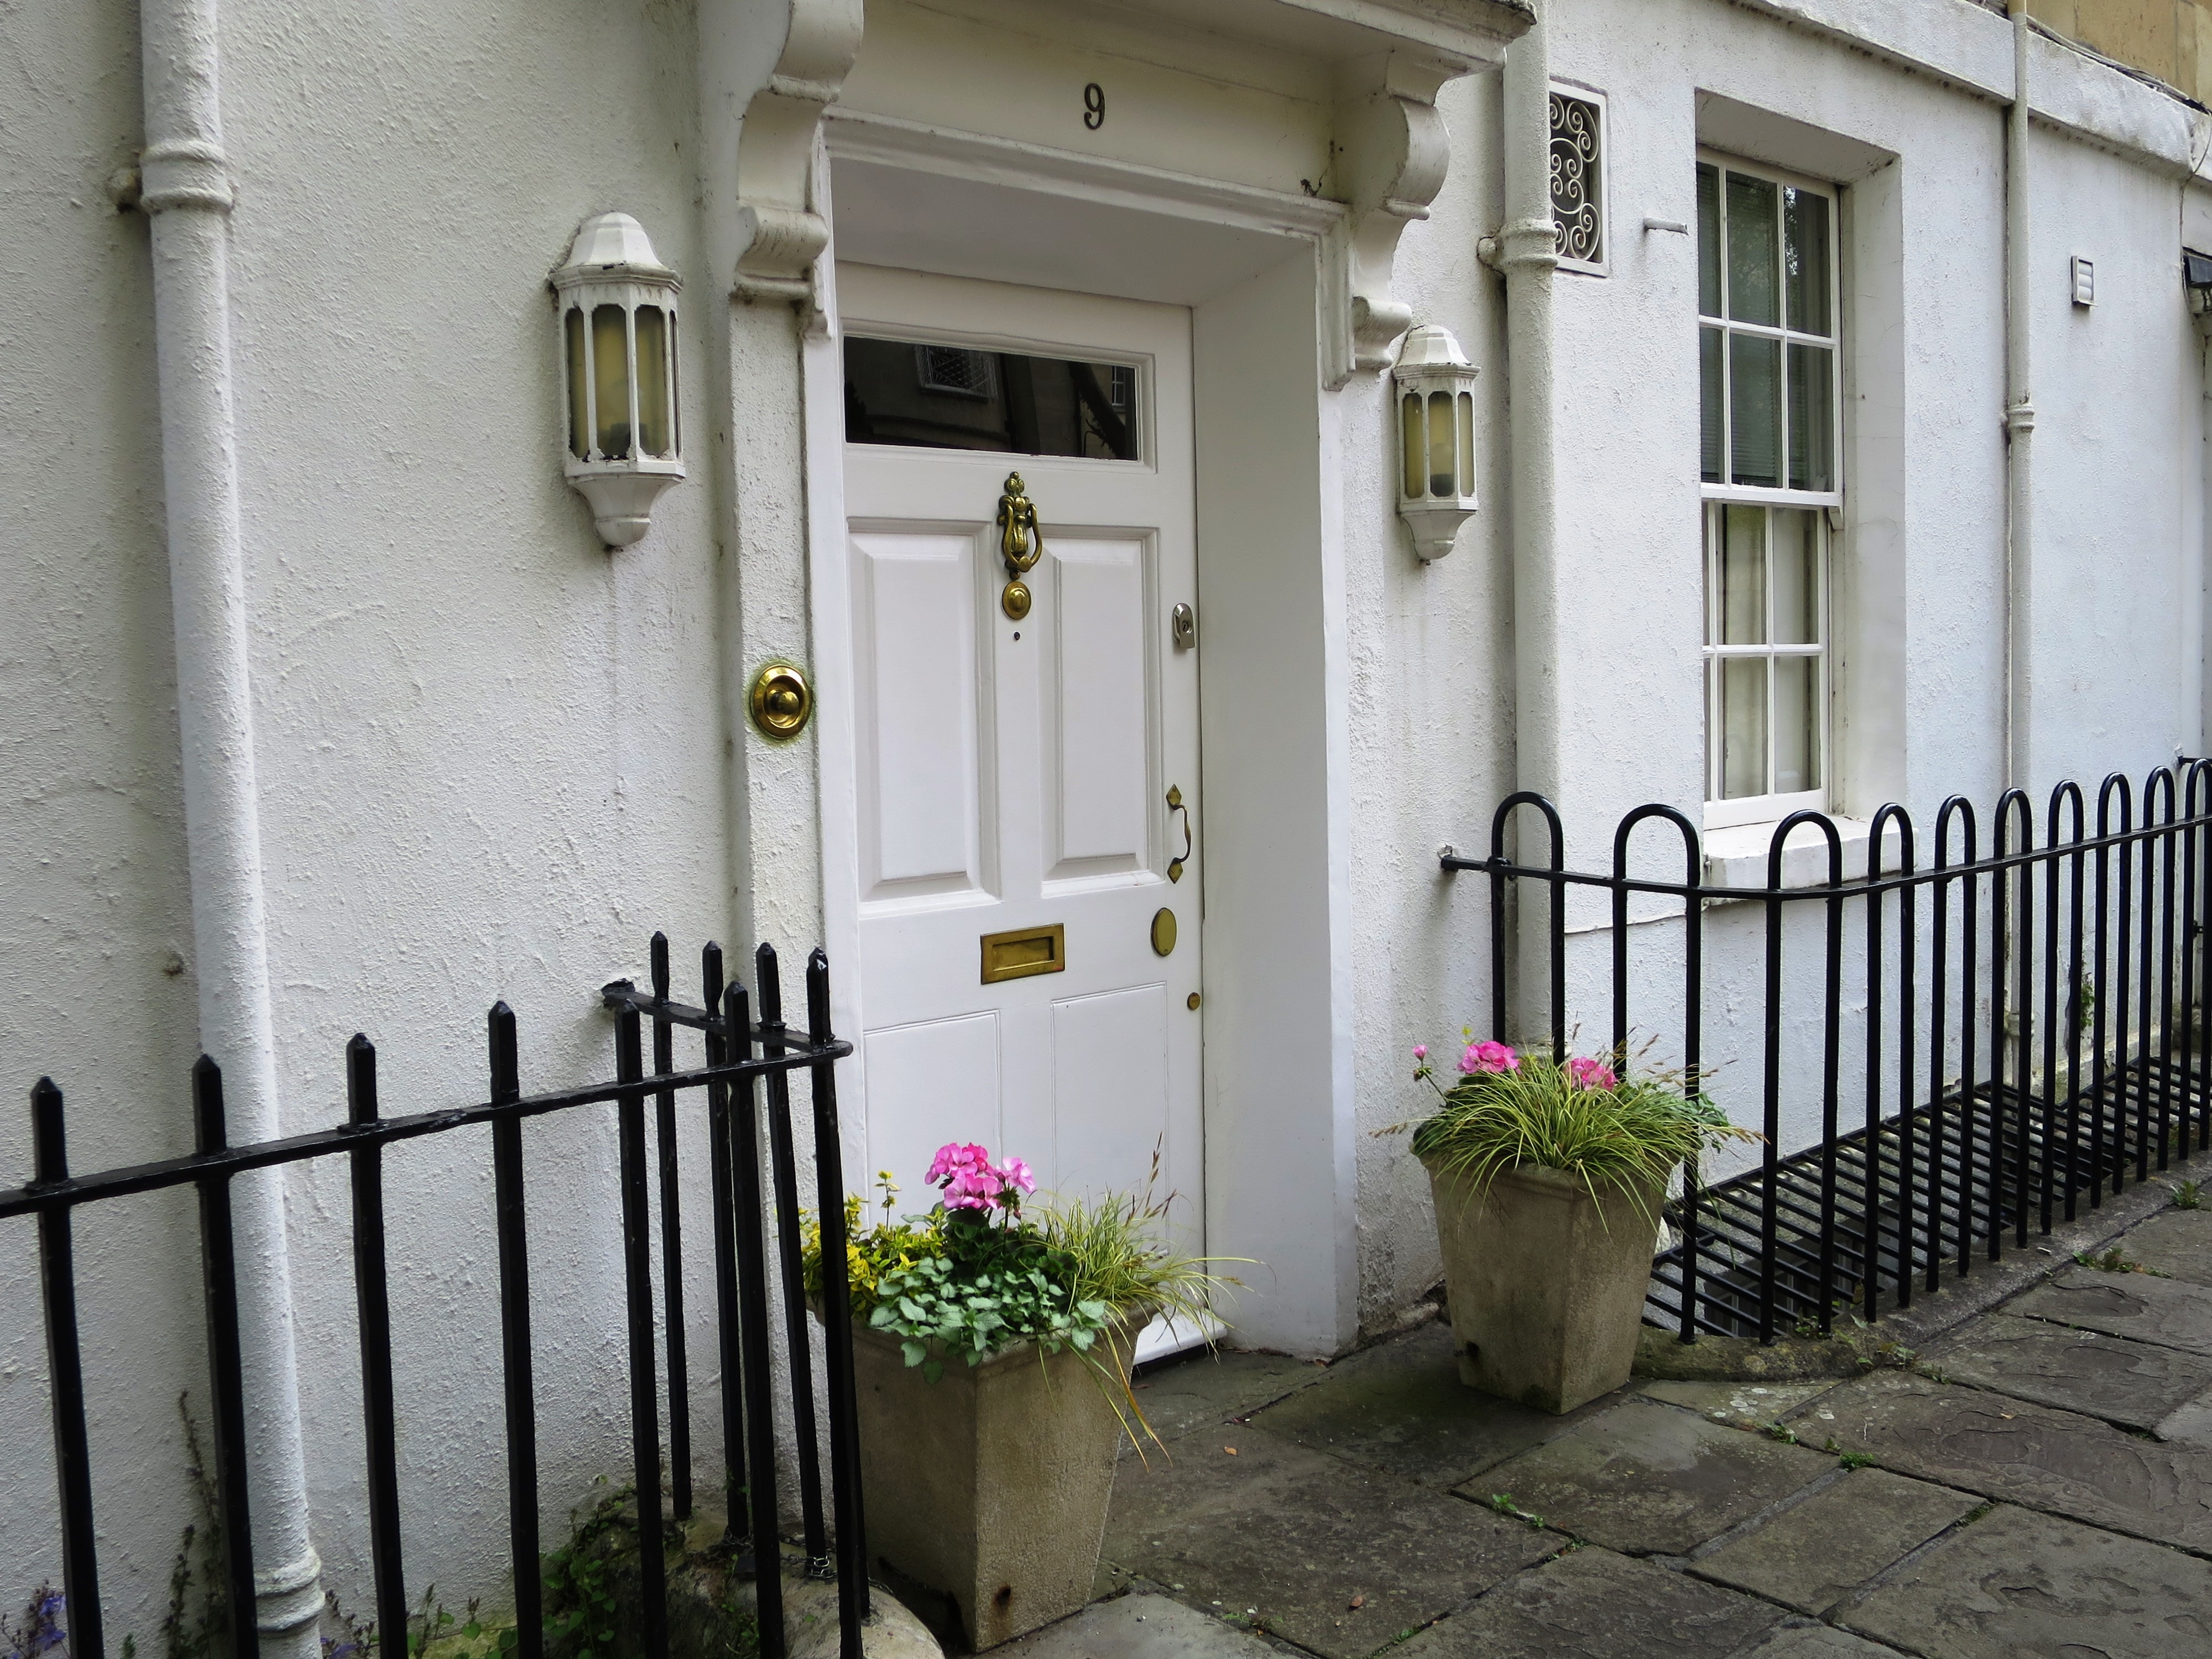
fence, villa, house, building, home, porch, balcony, cottage, facade, property, gate, door, apartment, front door, courtyard, estate, bath in england, typical english, residential area, outdoor structure